Manual pulse generator

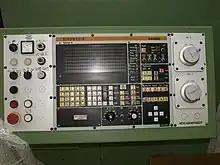
Each of the handwheels on this CNC control actuates a manual pulse generator. One moves the cross-slide (X-axis) and the other moves the Z-axis

A manual pulse generator (MPG) is a device for generating electrical pulses (short bursts of low current) in electronic systems under the control of a human operator (manually), as opposed to the pulses automatically generated by software. MPGs are used on computer numerically controlled (CNC) machine tools, on some microscopes, and on other devices that use precise component positioning. A typical MPG consists of a rotating knob that generates pulses that are sent to an equipment controller. The controller will then move the piece of equipment a predetermined distance for each pulse.